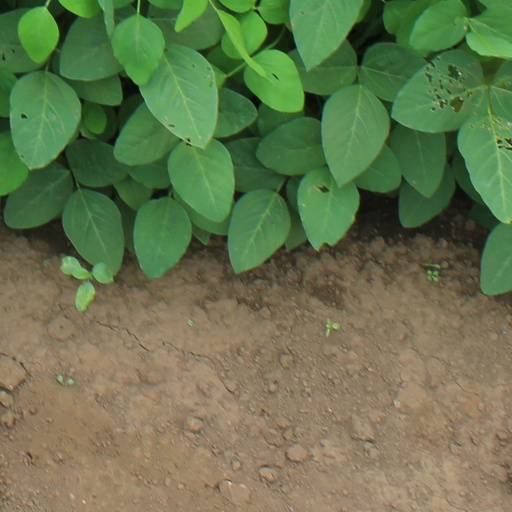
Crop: soybean